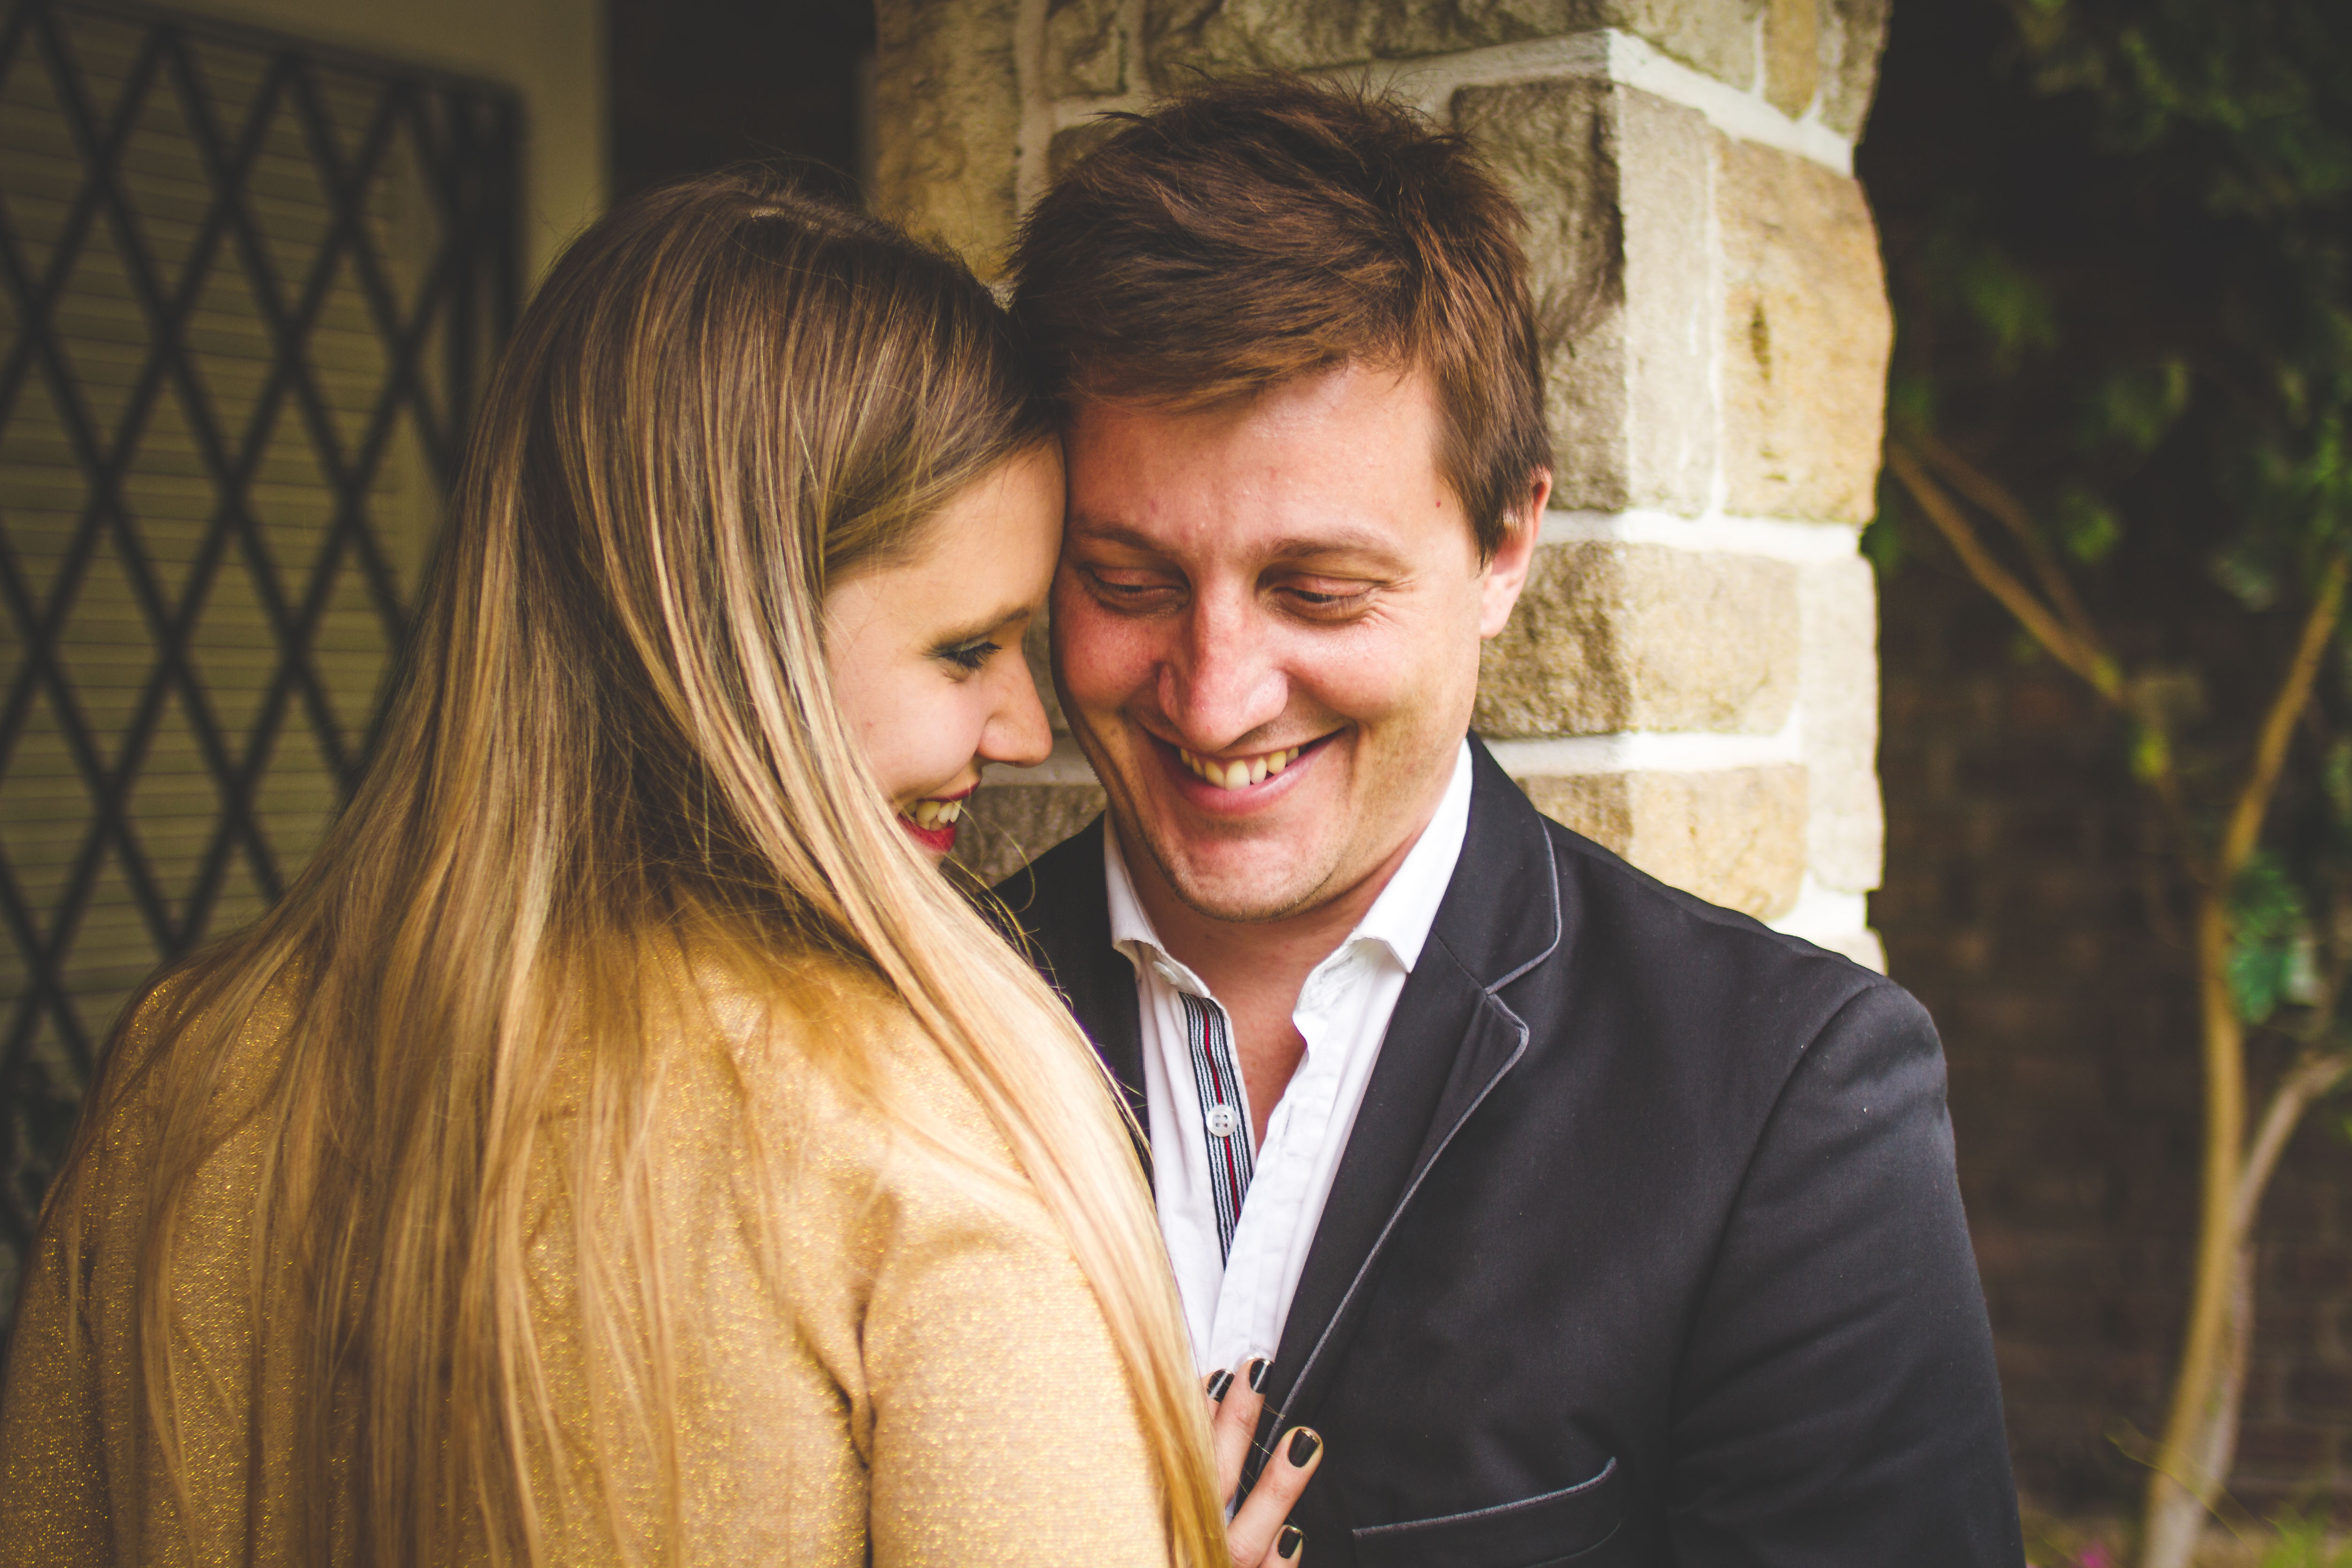
love, photograph, facial expression, people, smile, yellow, forehead, interaction, fun, eye, photography, event, happy, romance, ceremony, long hair, gesture, vacation, laugh, family